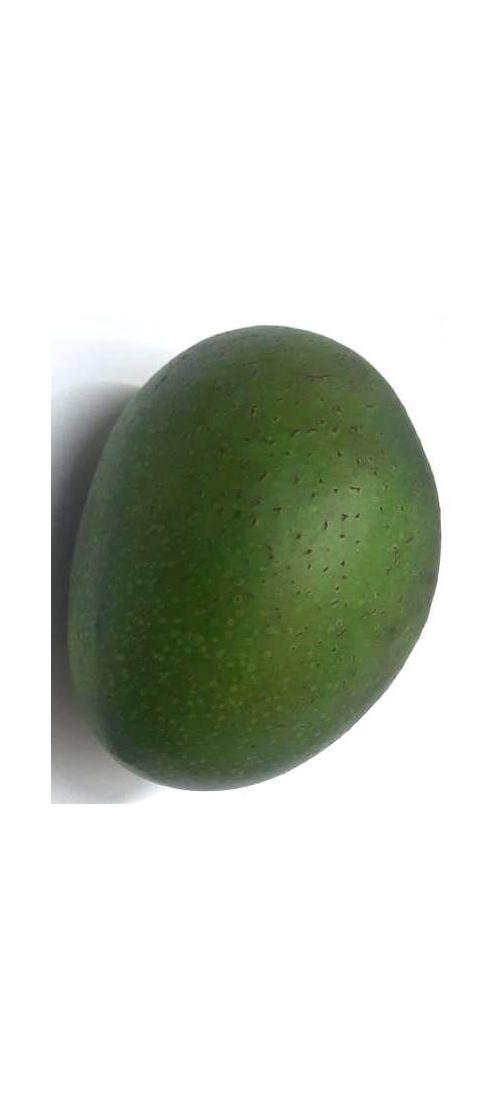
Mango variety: Ashshina Zhinuk